Geography of Berlin

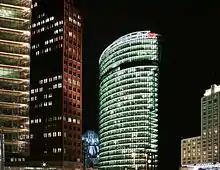
Potsdamer Platz at night

The Gendarmenmarkt, a neoclassical square in Berlin whose name dates back to the quarters of the famous Gens d'armes regiment located here in the 18th century, is bordered by two similarly designed cathedrals, the Französischer Dom with its observation platform and the Deutscher Dom. The Konzerthaus (Concert Hall), home of the Berlin Symphony Orchestra, stands between the two cathedrals.